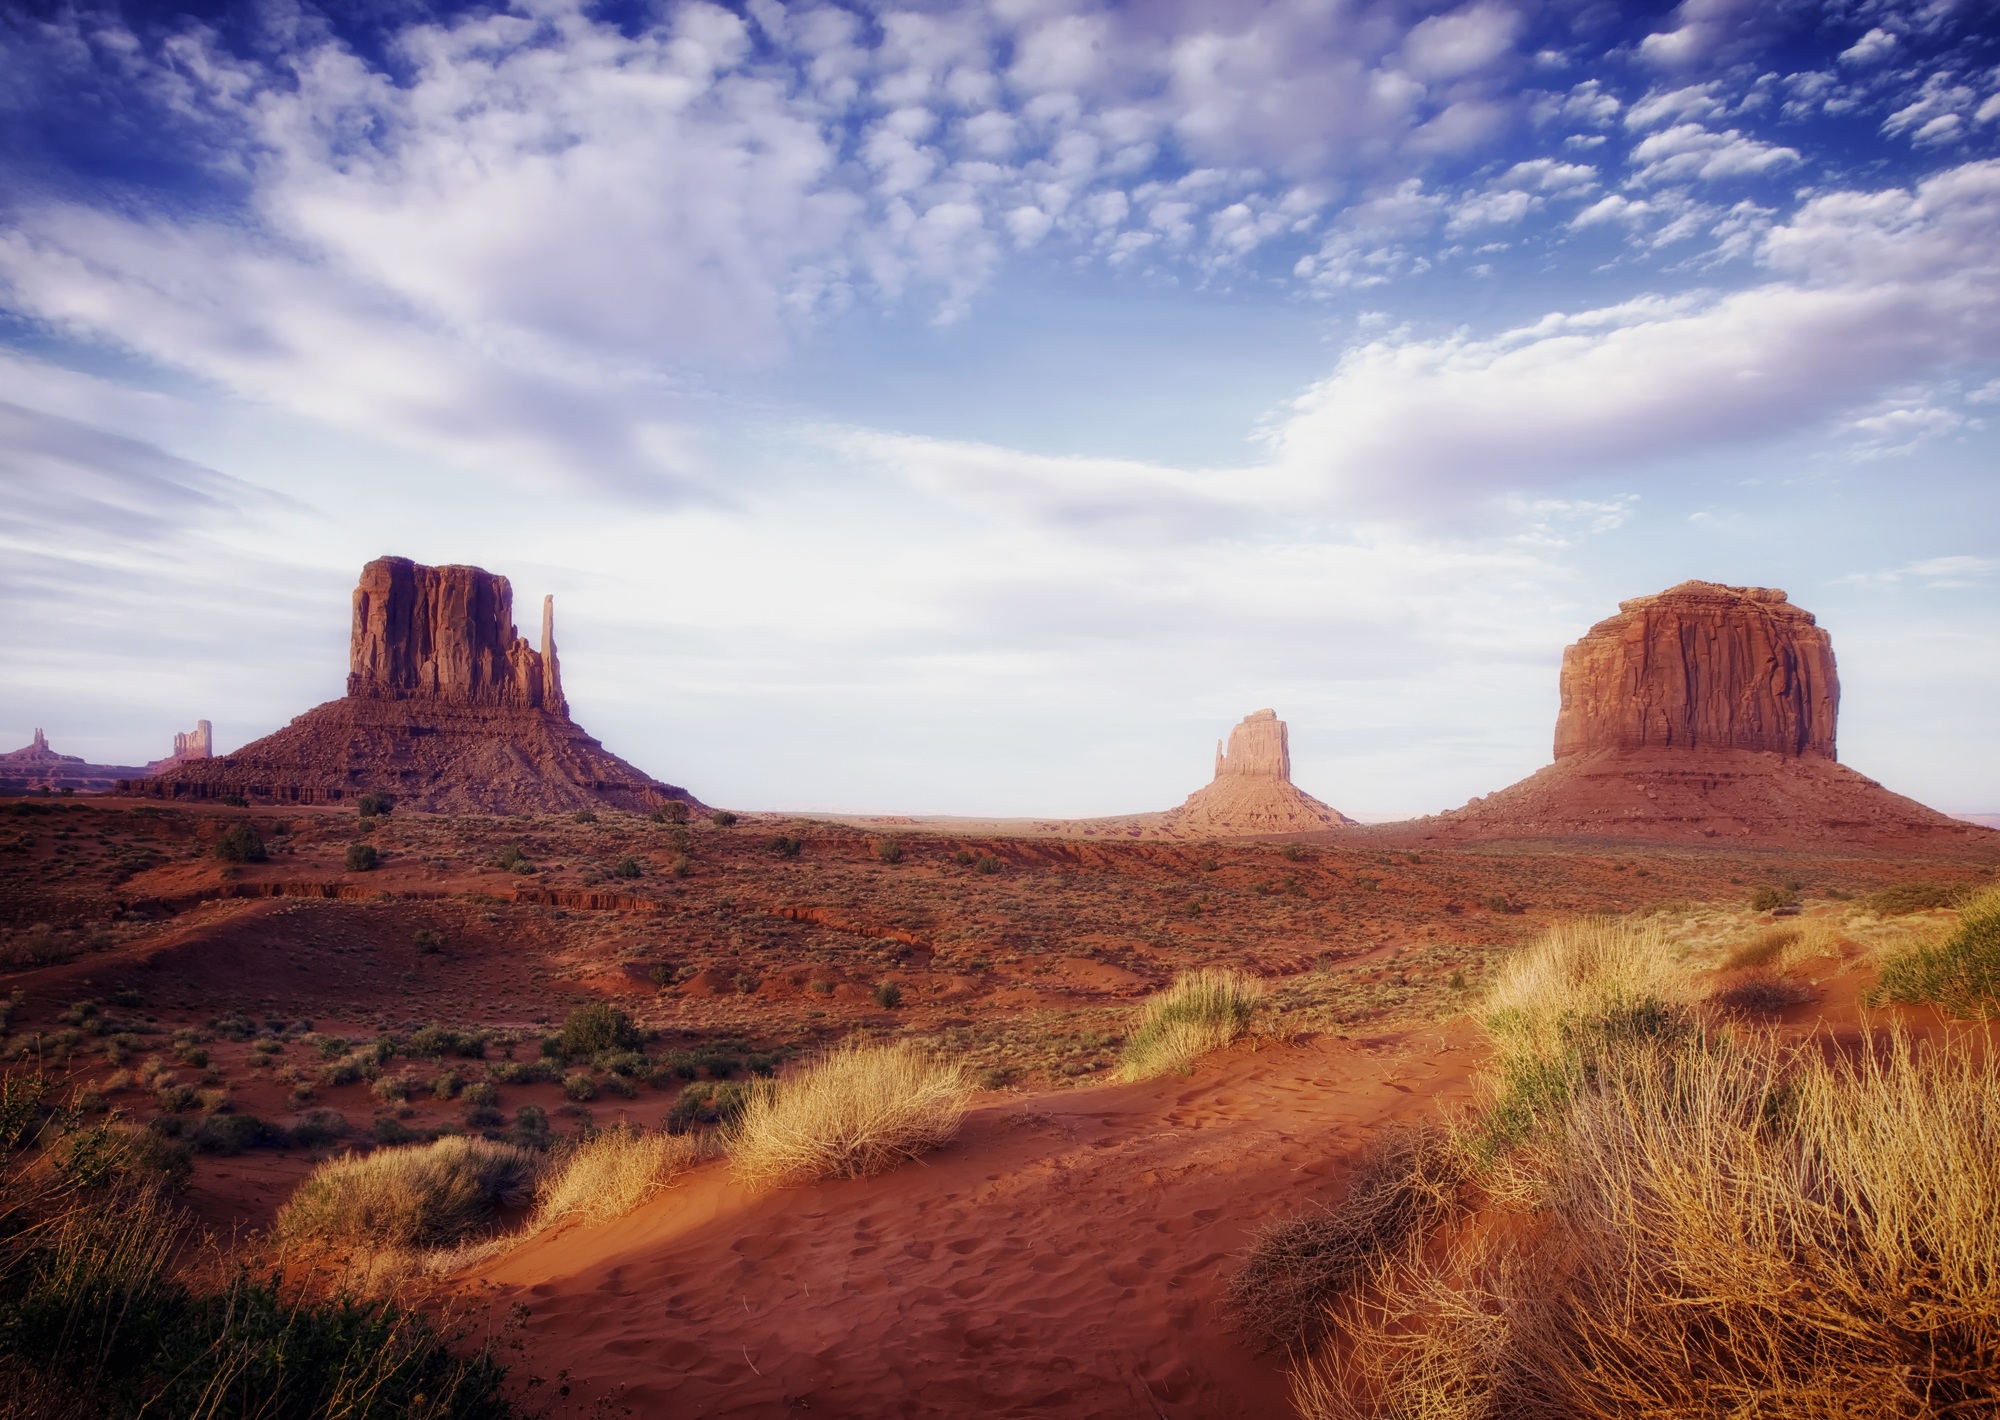
landscape, nature, rock, horizon, wilderness, mountain, cloud, sky, sunrise, sunset, prairie, hill, desert, dawn, sandstone, valley, formation, dusk, arch, scenic, canyon, terrain, national park, arizona, outdoors, geology, mountains, mesa, badlands, plateau, ecosystem, butte, landform, monument valley, natural environment, geographical feature, mountainous landforms